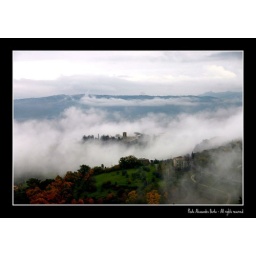
From the highest tower of Montalcino castle ... above only sky!